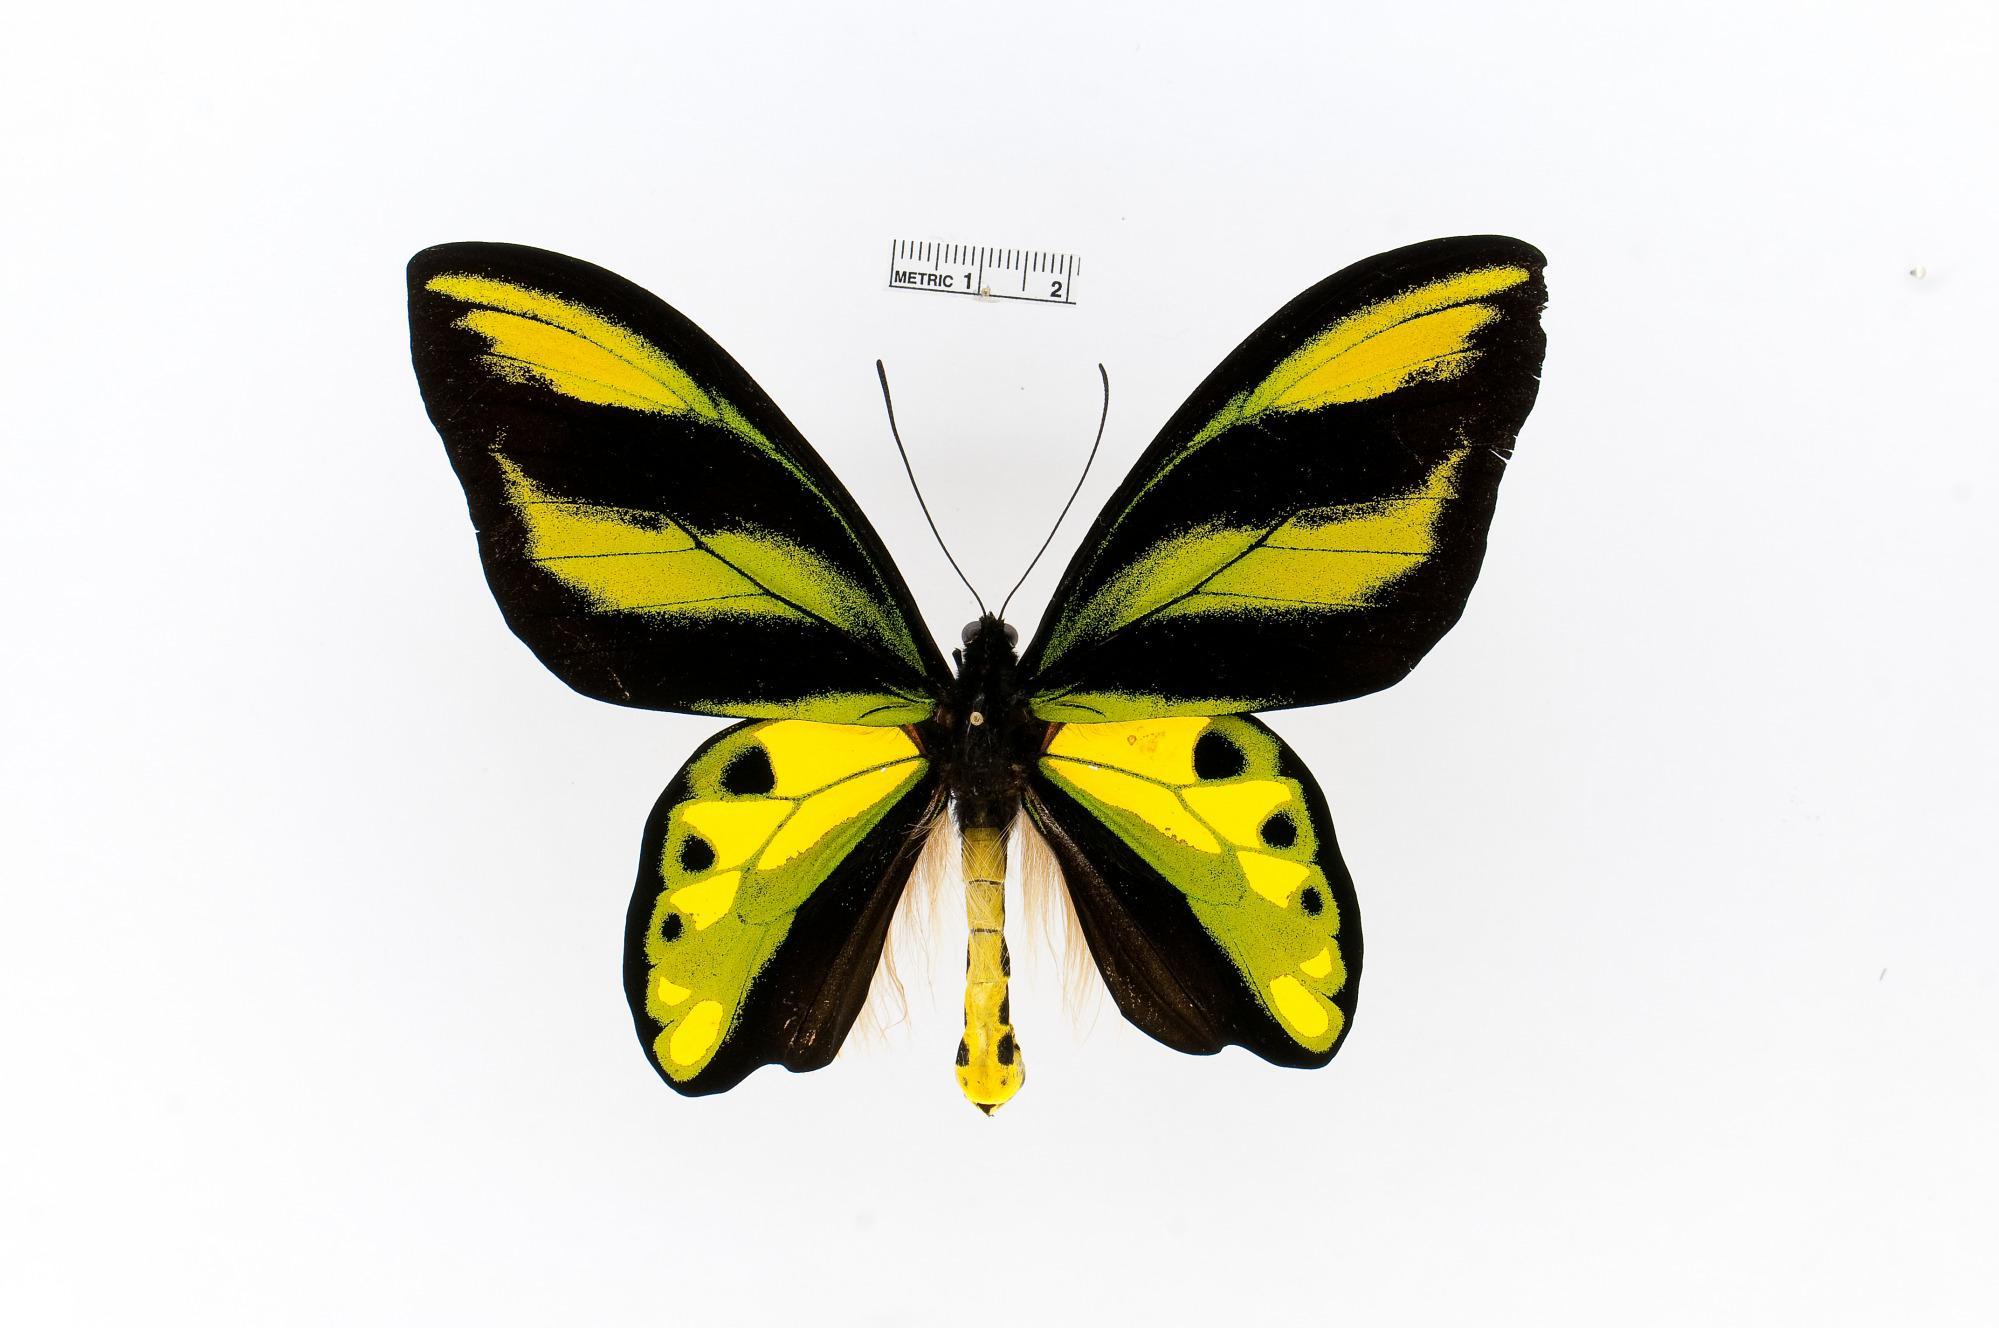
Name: Ornithoptera chimaera
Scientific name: Ornithoptera chimaera
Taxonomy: Animalia, Arthropoda, Insecta, Lepidoptera, Papilionidae, Papilioninae